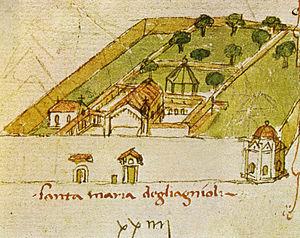
Représentation de Santa Maria degli Angeli dans le Codice Rustici (manuscrit enluminé)